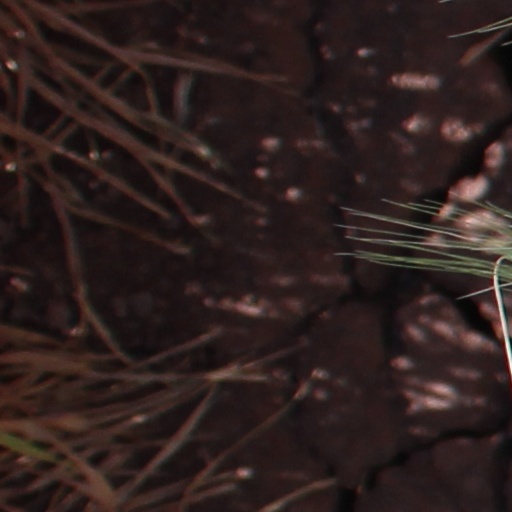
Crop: wheat